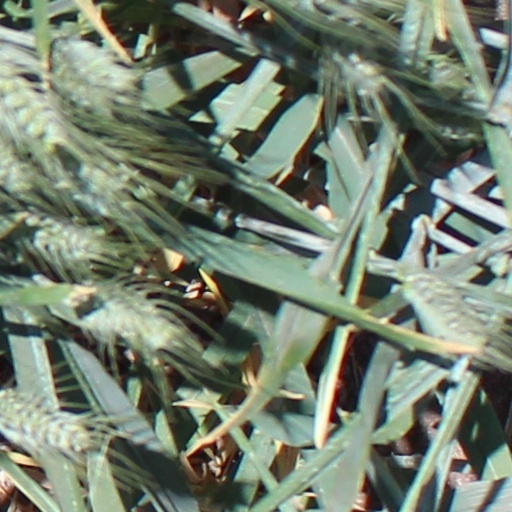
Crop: wheat